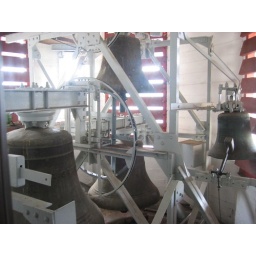
The Church in the mountain clock tower